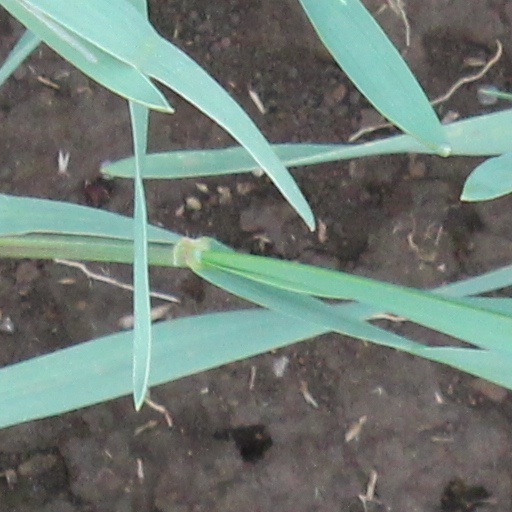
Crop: wheat